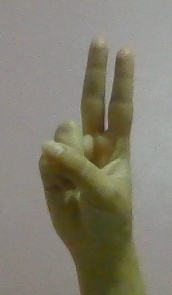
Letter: taa